Autopista Havana–Mariel

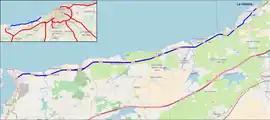
OSM map of the motorway (highlighted in blue) within the suburban western area of Havana. In the corner map the "autopista" is shown (blue) within the Havana motorway network (red)

The Autopista Havana–Mariel, also known as Carretera Panamericana, is a Cuban motorway linking Havana to Mariel. It is a toll-free road and has a length of . Even though it is a motorway ("autopista"), it is part of the national highway Circuito Norte (CN).